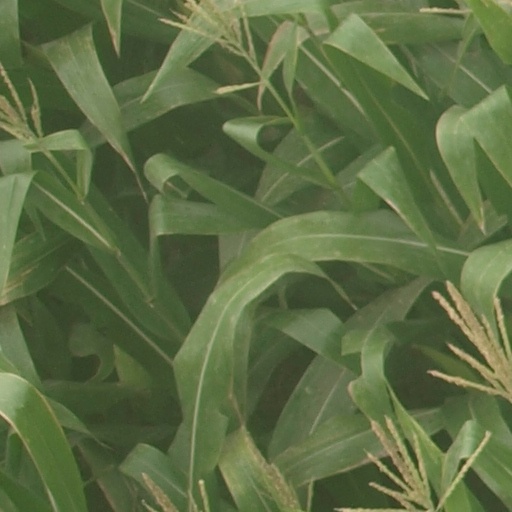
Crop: maize; corn